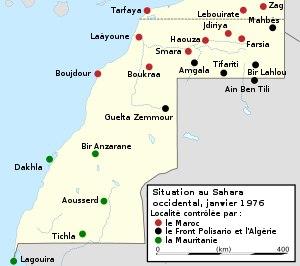
La première bataille d'Amgala eut lieu entre les 27 et 29 janvier 1976 autour de l'oasis d'Amgala, dans le Sahara occidental, à environ 260 kilomètres à l'ouest de la frontière algérienne lorsque des unités de l'armée algérienne ont été attaquées par des unités des forces armées royales marocaines dans la nuit du 27 janvier. Les Algériens se sont retirés après avoir combattu pendant 36 heures.
La guerre du Sahara occidental qui s'est déroulée entre 1975 et 1991 est un conflit militaire opposant le Maroc et la Mauritanie au Front Polisario, sur le territoire du Sahara occidental. La guerre éclate à la suite du retrait de l'Espagne du Sahara espagnol, qu'elle avait convenu de céder au Maroc et à la Mauritanie lors des accords de Madrid.